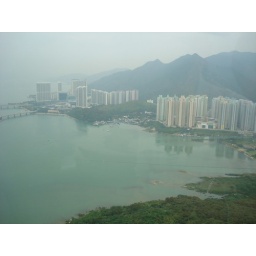
the longest sky lift in the universe carries me away from the mountain Buddha.